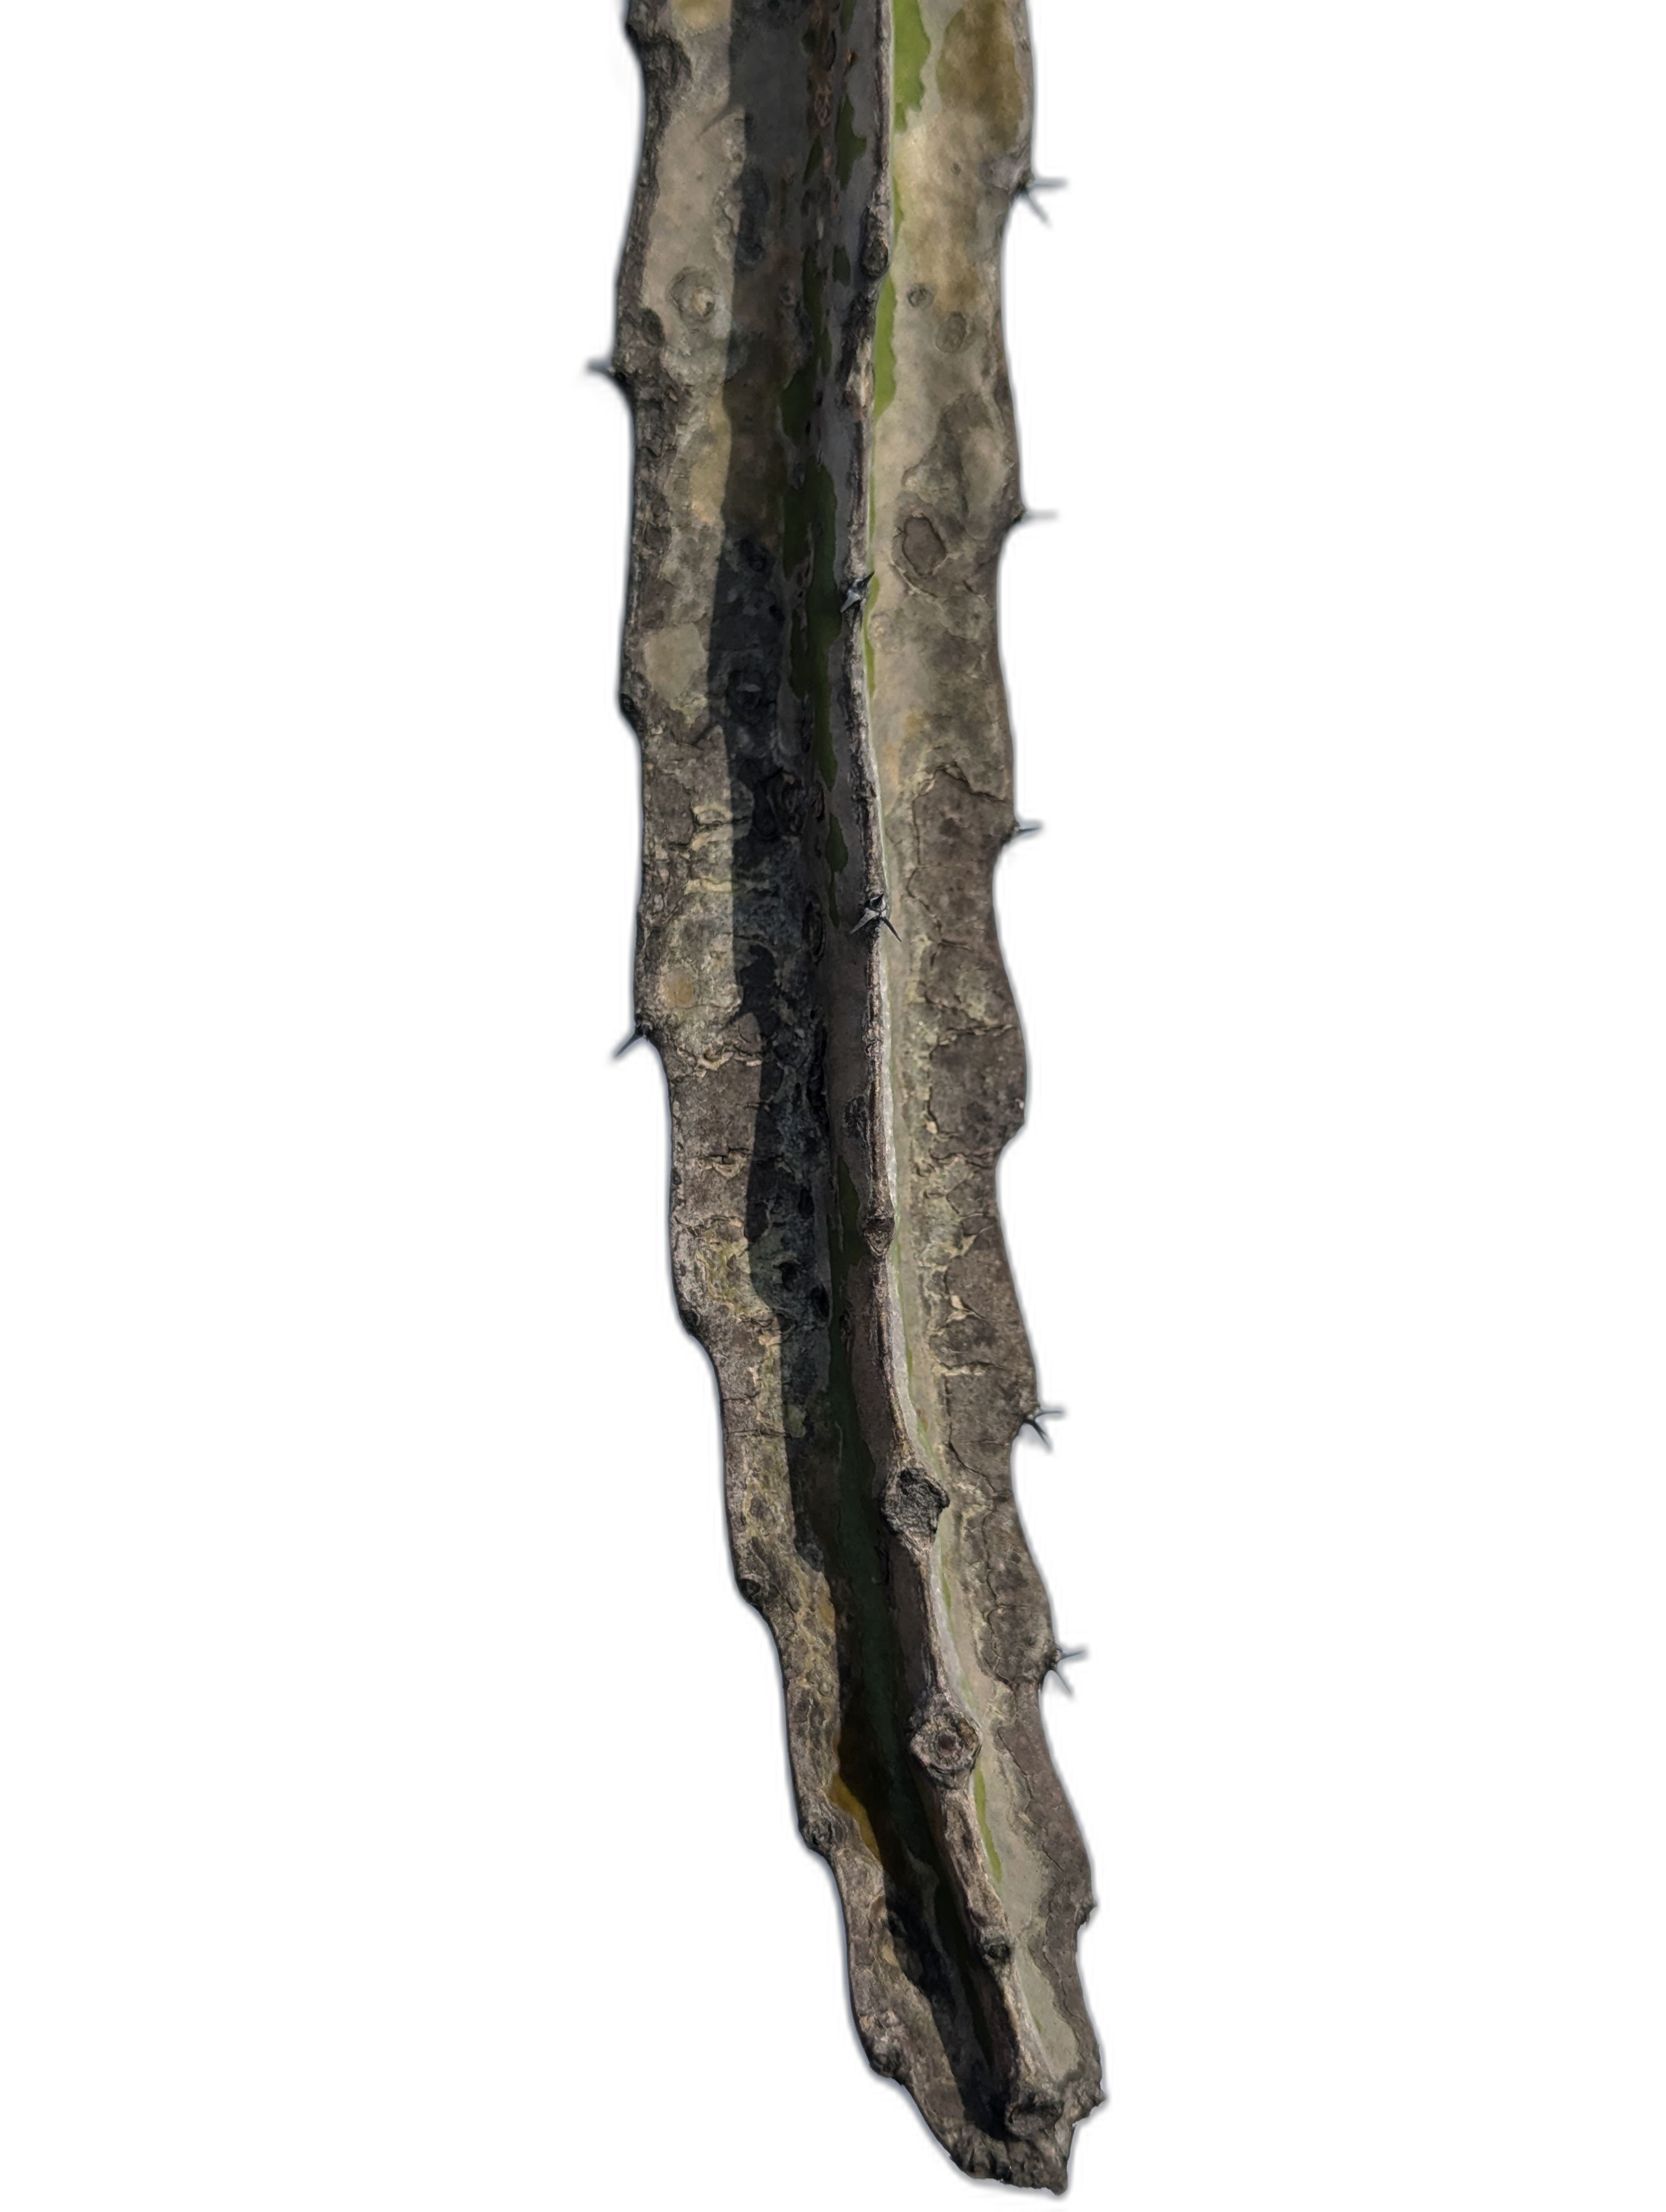
Label: Bad leaf